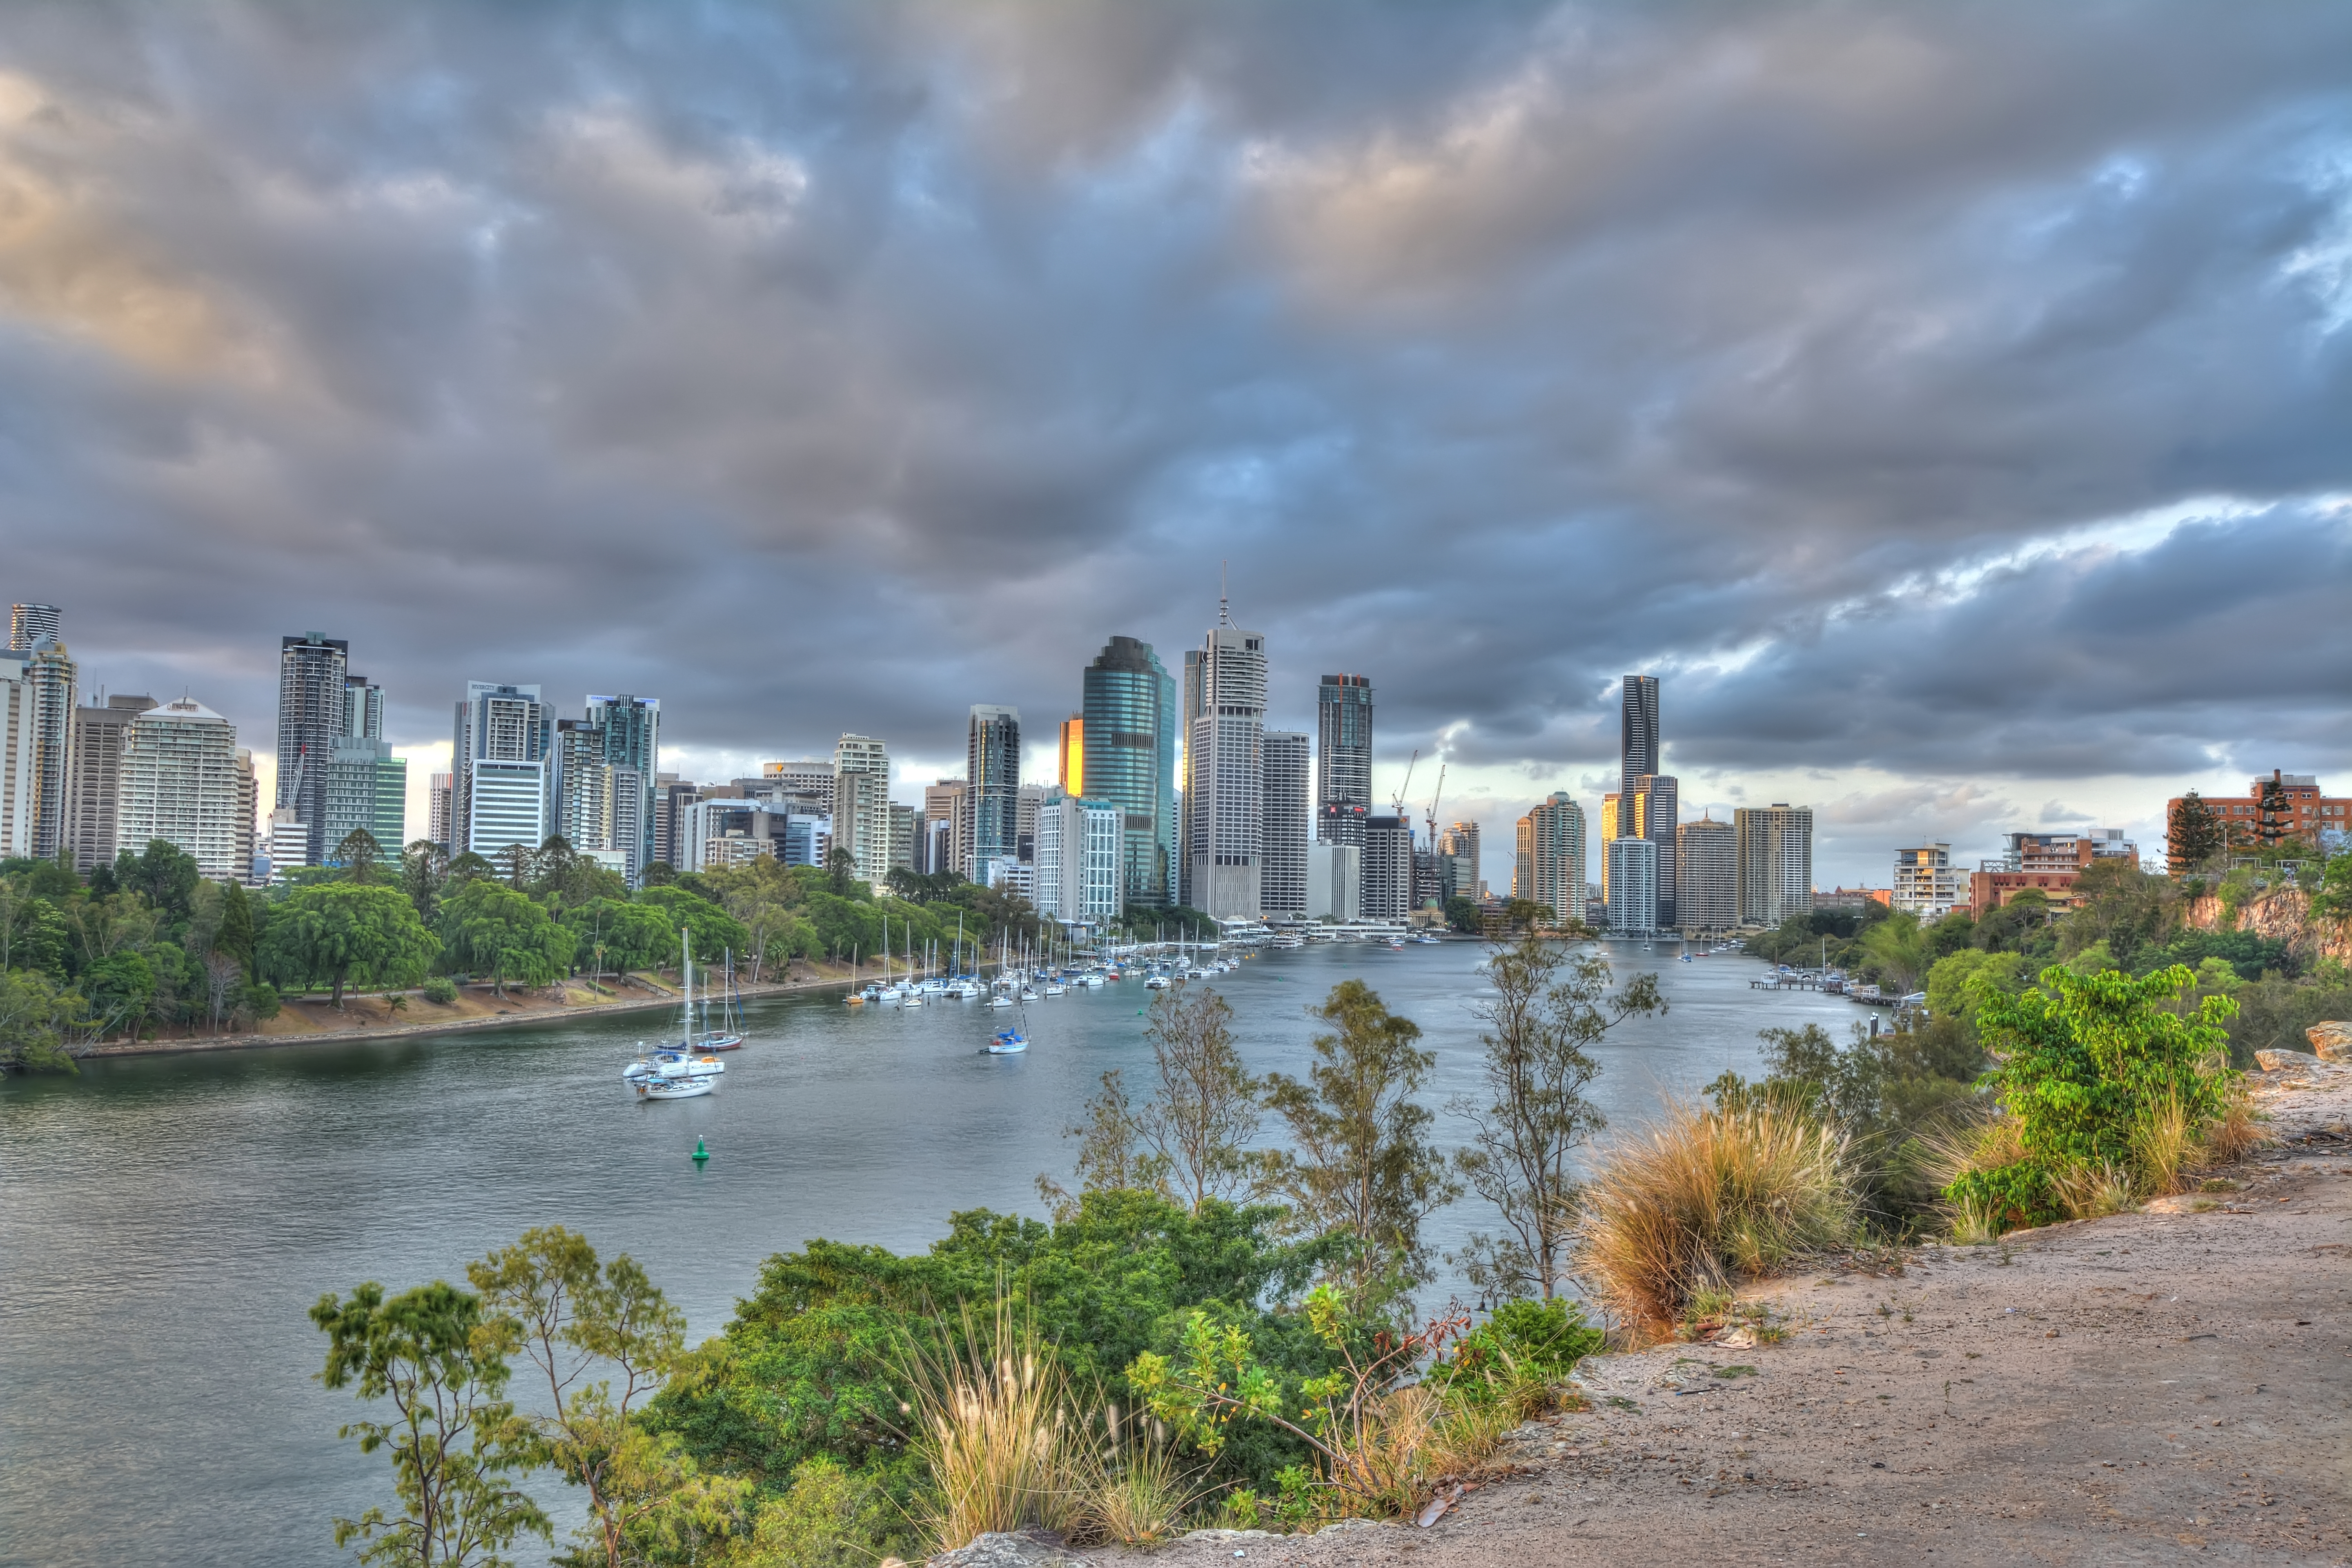
landscape, sea, coast, horizon, cloud, skyline, shore, town, city, skyscraper, river, cityscape, panorama, downtown, reflection, bay, landmark, nikon, point, tourism, waterway, kangaroo, australia, hdr, clouds, cliffs, wide, angle, d7100, queensland, brisbane, urban area, geographical feature, atmospheric phenomenon, human settlement